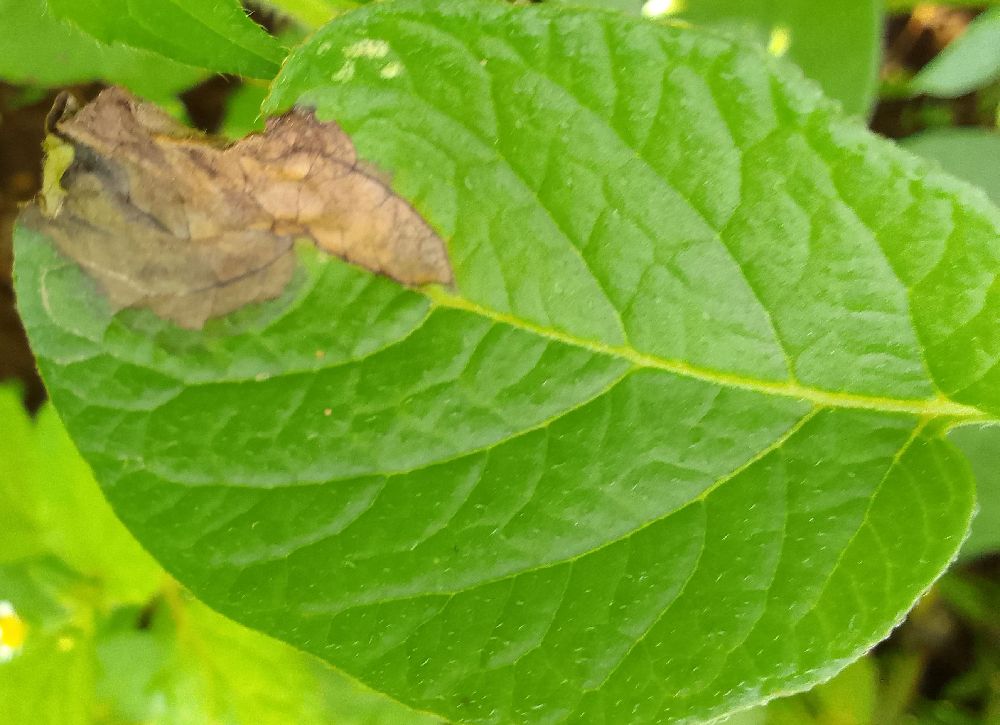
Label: Late blight